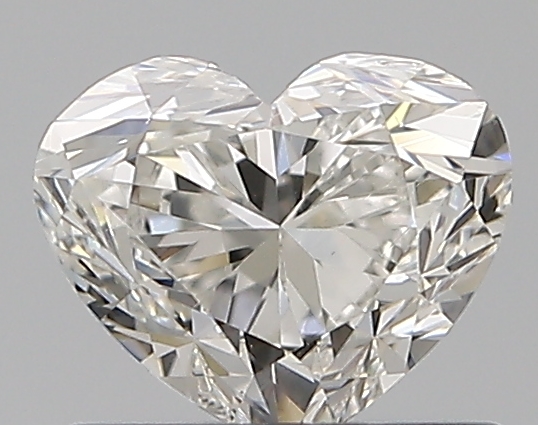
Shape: heart
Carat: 0.7
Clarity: VS2
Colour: H
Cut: GD
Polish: EX
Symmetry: GD
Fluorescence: F
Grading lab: GIA
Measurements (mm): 4.98 x 6.01 x 3.72